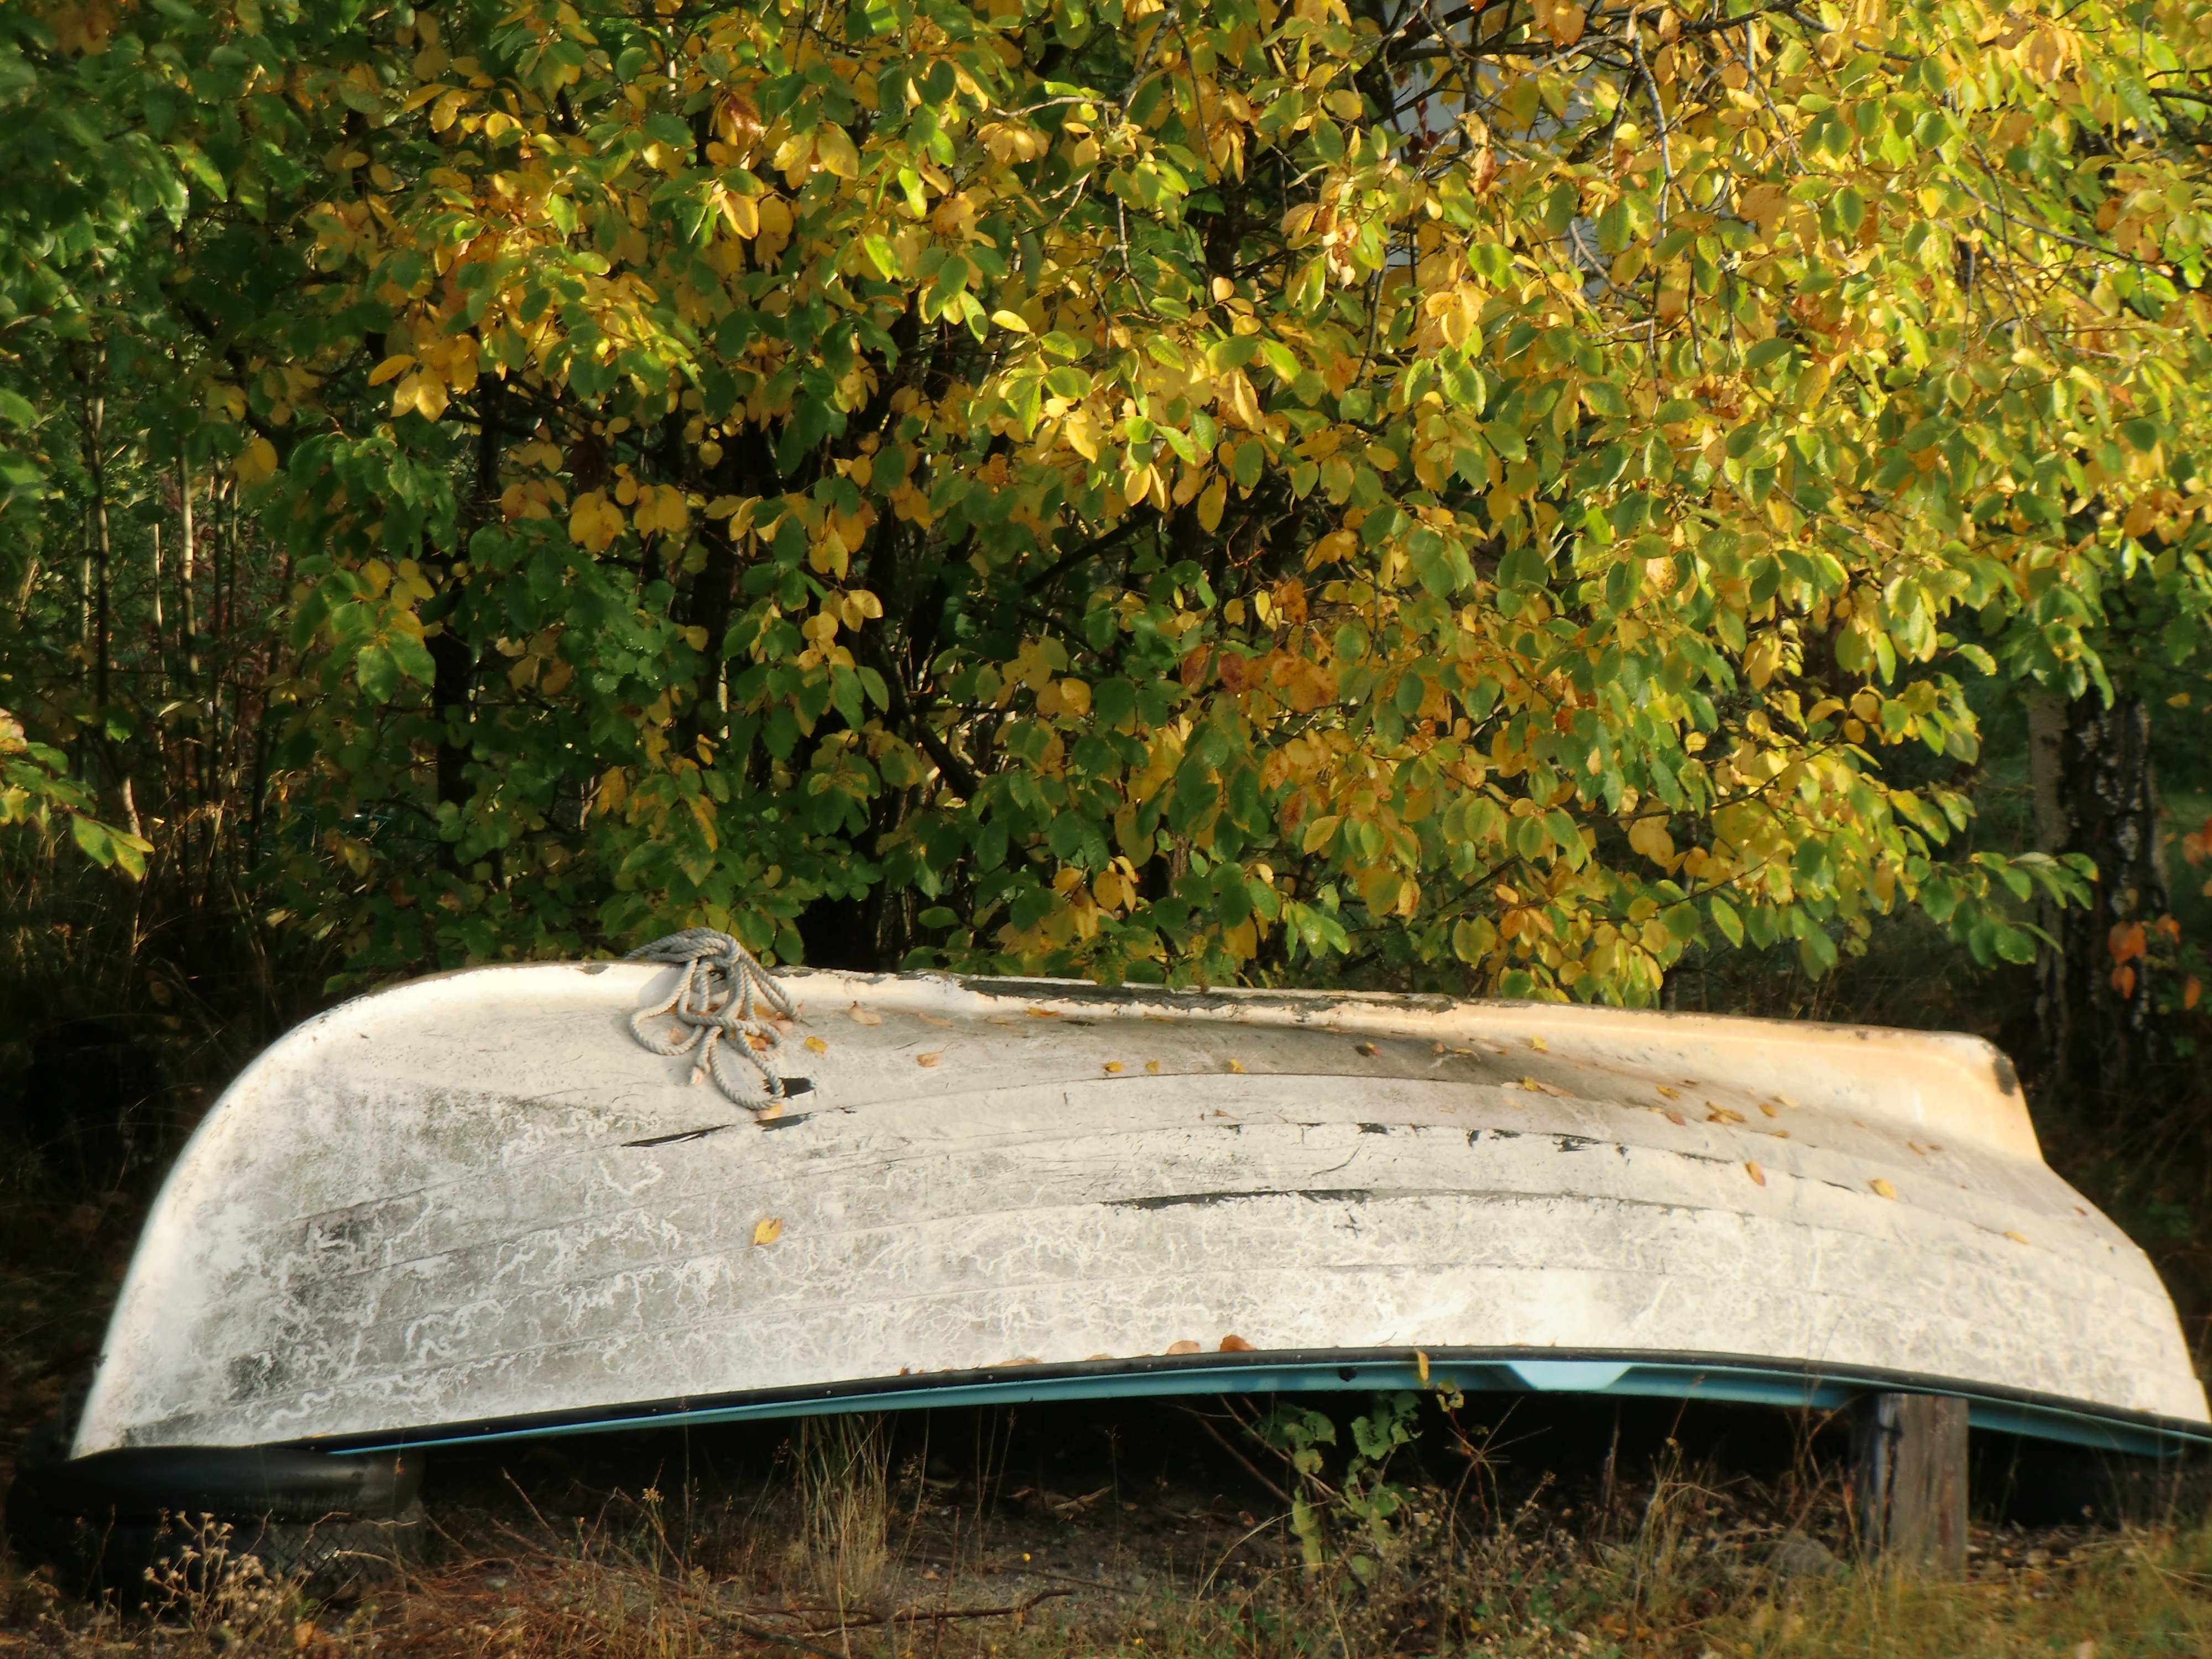
tree, nature, grass, plant, wood, boat, rowboat, leaf, green, autumn, botany, garden, season, woodland, woody plant